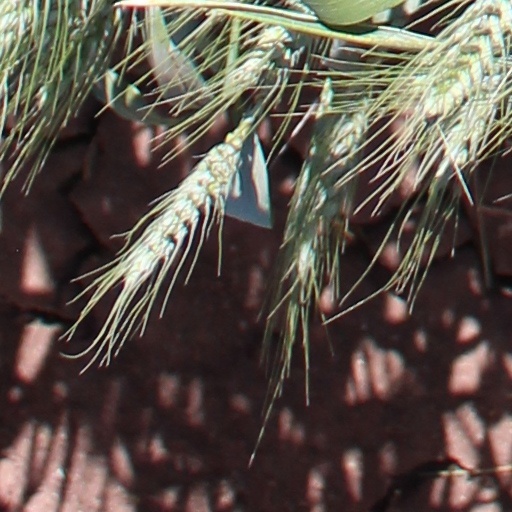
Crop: wheat